Timeline of the occupation of the Malheur National Wildlife Refuge

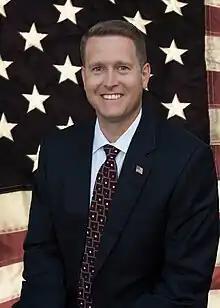
Matt Shea, a member of the Washington House of Representatives, was part of a coalition of five out-of-state politicians to meet with the militants on January 9 over objections expressed by local officials.

At 11:00 a.m. on January 3, Ammon Bundy called a press conference at the MNWR headquarters building. During the conference, Bundy said the ultimate goal of the militants was to "get the economics here in the county revived" for logging and outdoor recreation, and claimed that they were being supplied by area residents. Despite the smaller estimates of militia at the refuge in early press reports, a reporter from "The Oregonian" who attended the press conference said he believed there were roughly 20 to 25 people present and that the militants had deployed into defensive positions with elements manning a roadblock, guarding the headquarters entry, and stationed in a fire lookout usually used to watch for forest fires. Additional militiamen occupied the facility's buildings.